Dino vs. Dino

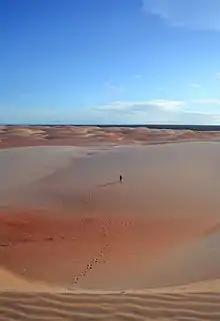
Dunas do Rosado, where the video was shot.

Originally, the band intended to release just a lyric video, but co-director Cléver Cardoso convinced Brasil to make a complete video since he considered the track "too good for just a lyric video". The project was canceled as the people involved feared it would be a failure, but it was later revived. The idea of recording the video at Dunas do Rosado, in Porto do Mangue, was to play with the band's name. Cardoso commented: